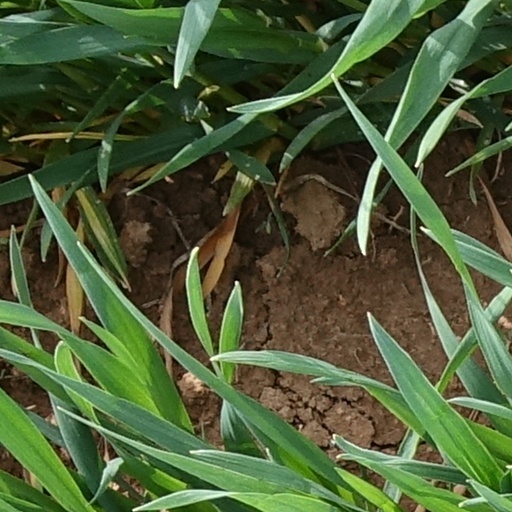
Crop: wheat